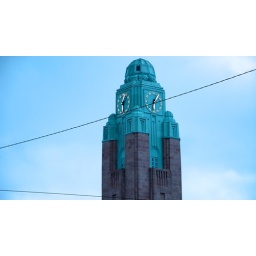
The clock tower of Helsinki Central railway station, designed by Eliel Saarinen.